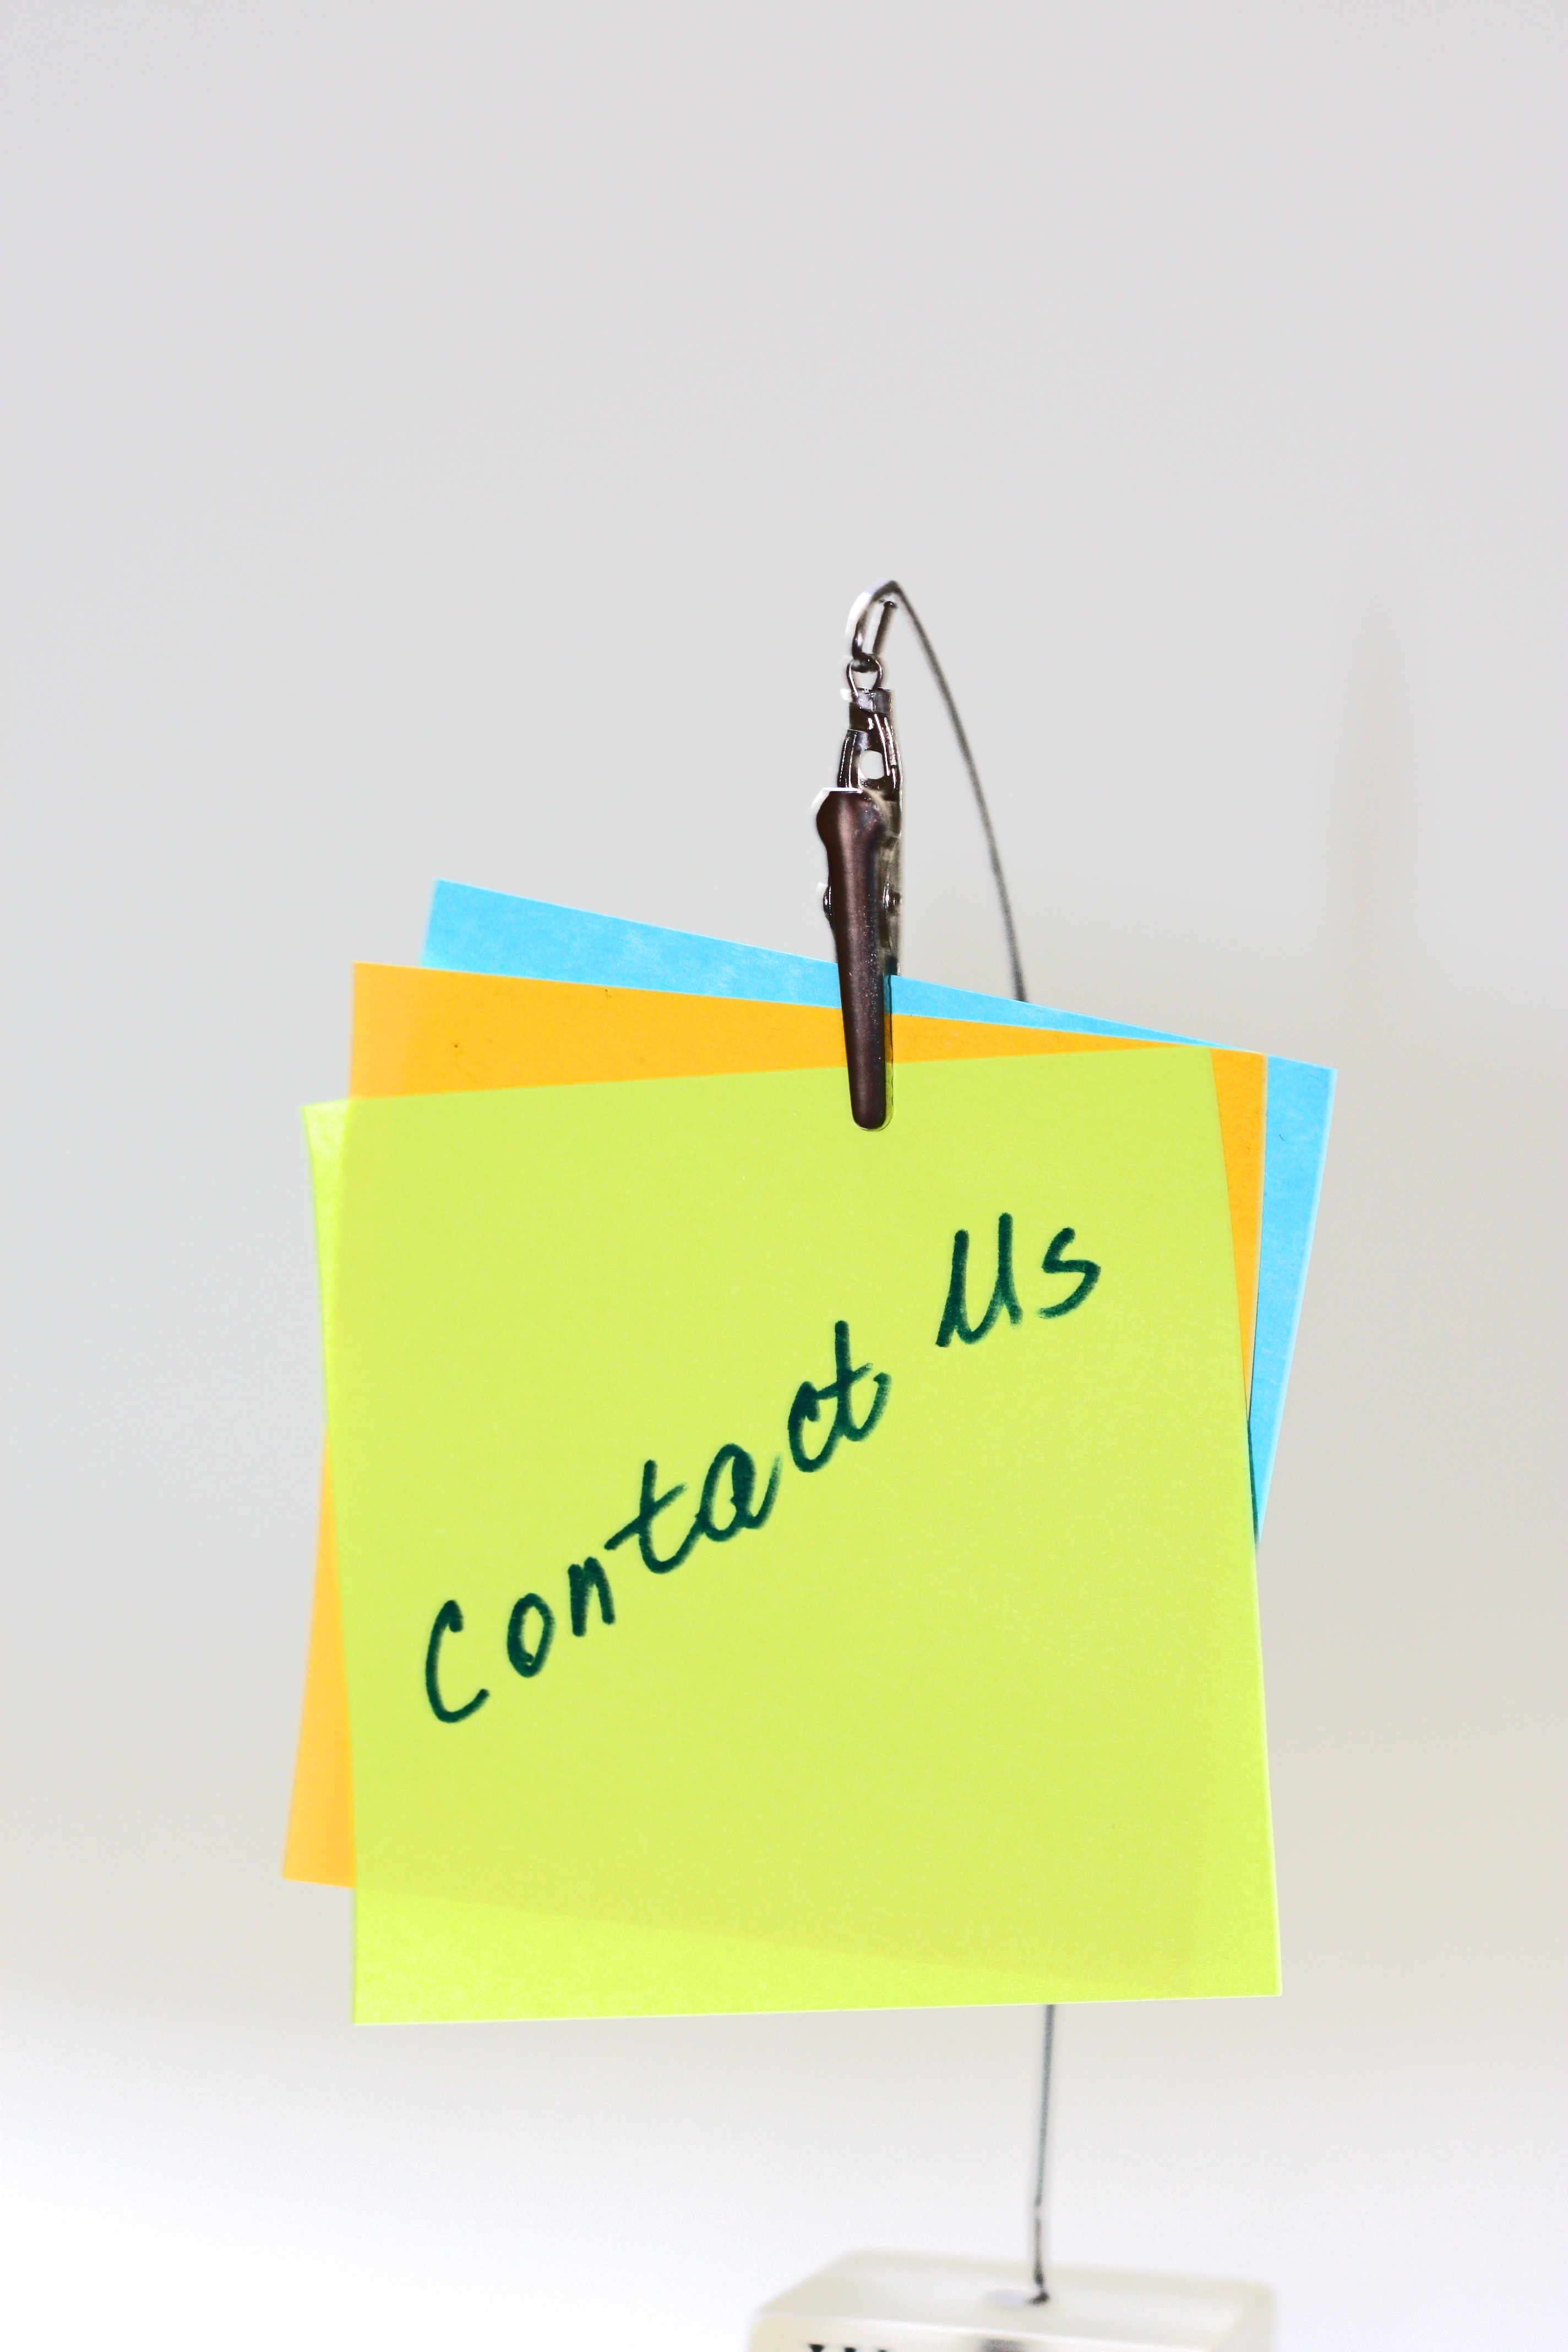
writing, post, advertising, sign, banner, office, yellow, brand, help, illustration, call, contact, contact us, inquiry, e mail